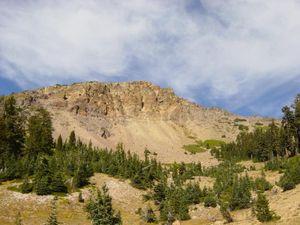
Le mont Tehama, Mount Tehama en anglais, est un volcan andésitique éteint situé à l'extrémité méridionale de la chaîne des Cascades dans le Nord de la Californie. Il se trouve à la frontière entre les comtés de Shasta et de Tehama, au sein du parc national volcanique de Lassen. Après avoir été actif entre 600 000 et 400 000 ans avant notre ère et avoir atteint plus de 3 300 mètres d'altitude, il a été fortement érodé. Il est désormais constitué par les restes d'une caldeira et Brokeoff Mountain, le sommet principal situé sur son rebord occidental, s'élève à 2 815 mètres d'altitude, derrière un autre volcan du parc, le pic Lassen, apparu il y a 28 000 ans à moins de sept kilomètres au nord. Alors que la région est durablement colonisée dès le début du XIXᵉ siècle, les propriétés géophysiques puis le potentiel touristique du volcan sont exploités économiquement entre le milieu de ce siècle et du suivant. Le panorama depuis le sommet est très prisé et la randonnée pédestre comme à skis restent populaires, grâce aux fortes chutes de neige en hiver.
Le Pacific Crest Trail ou Pacific Crest National Scenic Trail, abrégé PCT, est un sentier de grande randonnée et d'équitation de l'ouest des États-Unis. Allant de la frontière mexicaine à la frontière canadienne, il est long de 4 240 km. Il parcourt la plus grande partie de la Sierra Nevada et de la chaîne des Cascades. Le Pacific Crest Trail est situé entre 160 et 241 km de l'océan Pacifique, parallèle à celui-ci. Son point le plus haut culmine à 4 009 mètres d'altitude, au Col Forester, dans la Sierra Nevada, son point le plus bas est à 42,6 mètres, à Cascade Locks, dans l'Oregon.